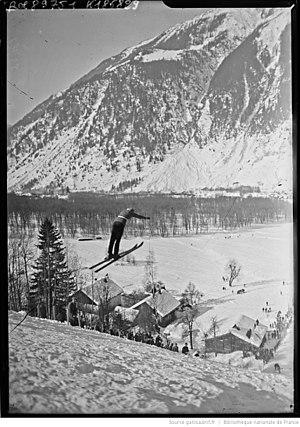
Chamonix, 4/2/24, Eklöf [combiné nordique, saut à ski]
Verner Eklöf est un sportif finlandais qui connut son âge d'or dans les années 1920.